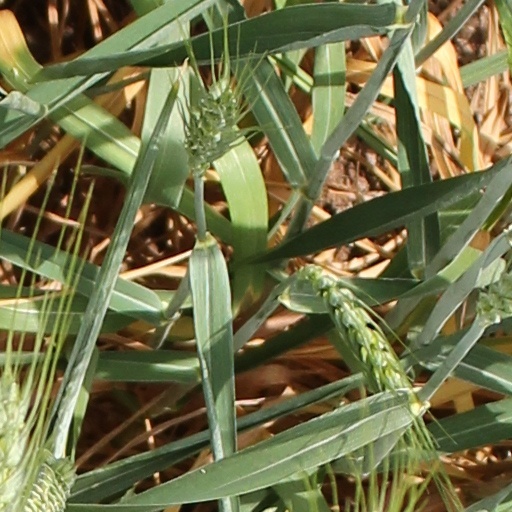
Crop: wheat